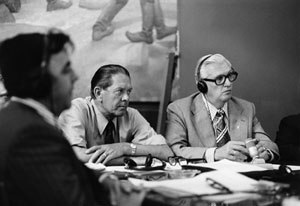
Erling Dinesen
E. Dinesen og Thomas Nielsen (1974)
Erling Dinesen og Thomas Nielsen
Erling Kristian Dinesen var en dansk socialdemokratisk politiker. Han var arbejdsminister i regeringerne Jens Otto Krag I, II & III samt regeringerne Anker Jørgensen I & II.